Melaleuca rigidifolia

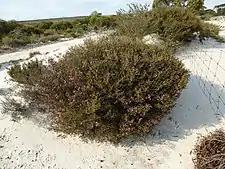
Habit north of Ravensthorpe

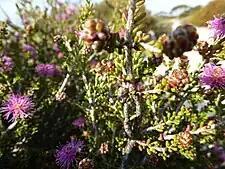
Fruit

"Melaleuca rigidifolia" was first formally described in 1852 by Nikolai Turczaninow in ""Bulletin de la classe physico-mathematique de l'Academie Imperiale des sciences de Saint-Petersburg"". The specific epithet ("rigidifolia") is from the Latin words "rigidus" meaning "stiff" and "folium" meaning "leaf", referring to the stiff leaves of this melaleuca.